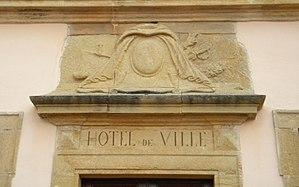
Porte d'entrée principale indiquant la double affectation du bâtiment Hôtel de Ville et auditoire de justice
L'hôtel de ville de Semur-en-Brionnais est un ancien auditoire de justice, construit en 1788. Il est inscrit monument historique, depuis 1984. La présence de l'autorité judiciaire à Semur-en-Brionnais date du Moyen Âge.